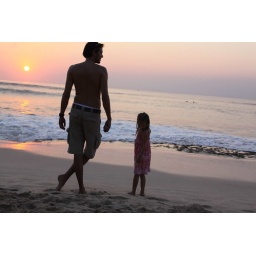
daddy and the cute little girl in pink dress